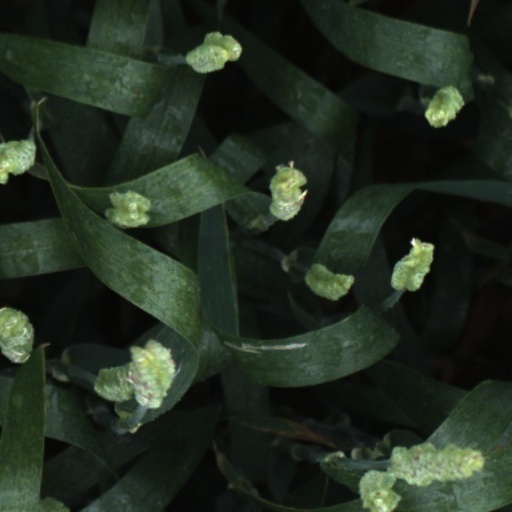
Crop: wheat